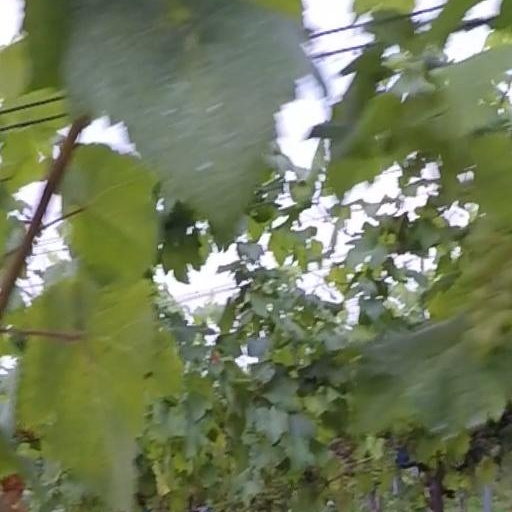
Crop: grape